Carnegie Library (Niagara Falls, New York)

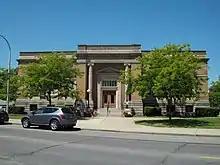
Former Niagara Falls Public Library, June 2009

Niagara Falls Public Library, also known as the Carnegie Library in order to distinguish it from the new Earl W. Brydges Library, is a historic public library building located at Niagara Falls in Niagara County, New York.